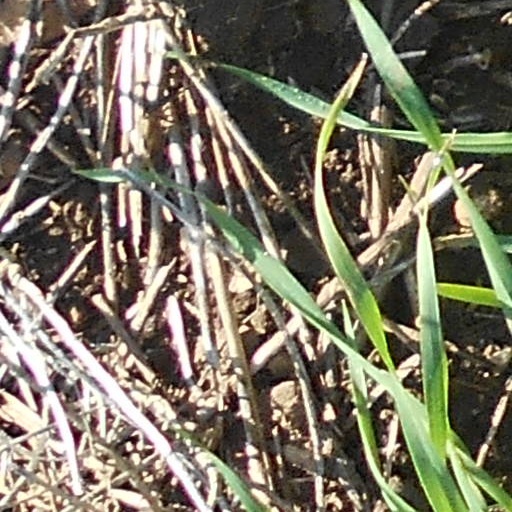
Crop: wheat